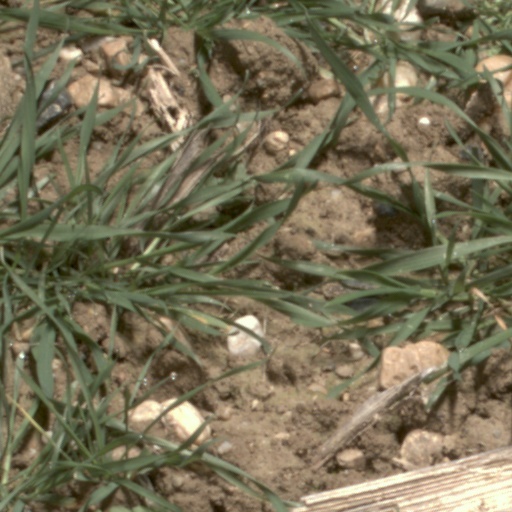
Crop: wheat